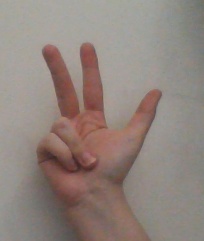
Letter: al